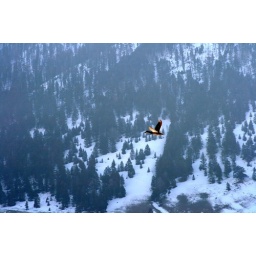
lucky catch, duck in flight across the snowy mountains